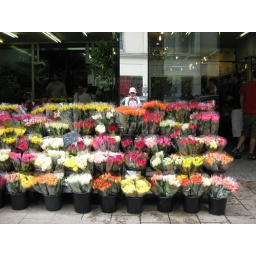
flower market in Reims, France